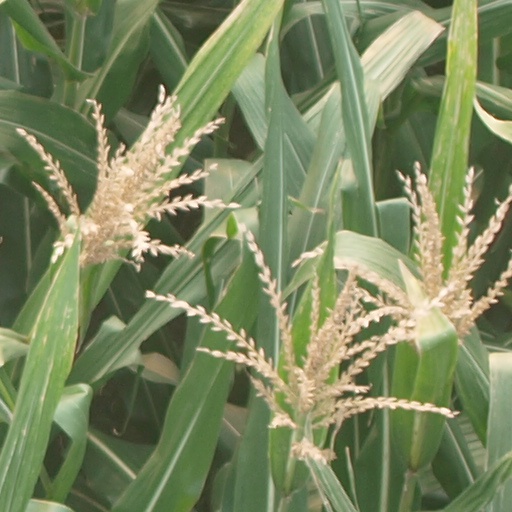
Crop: maize; corn